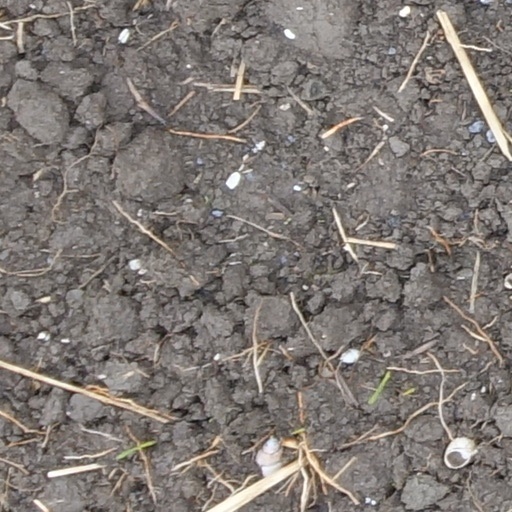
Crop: wheat